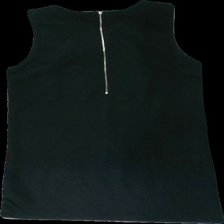
View: back
Type: Dress
Category: Ladies
Brand: Not in the list
Brand text on label: Jaune Rouge
Colors: Black, Blue, Beige, Multicolor
Material: 100% polyester
Pattern: Other
Cut: C-collar, Regular
Size: M
Season: All
Smell: Minor
Price range: <50
Recommended usage: Export
Comment: detergent scent